Arthur Lang

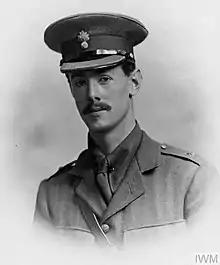
Lang as a Grenadier Guards officer.

Arthur Horace Lang (25 October 1890 – 25 January 1915) was an English cricketer active in the first decade of the 1900s and in the first years of the following decade, making over twenty appearances in first-class cricket. Born at Bombay in the British Raj, Lang was a right-handed batsman who played as a wicket-keeper.